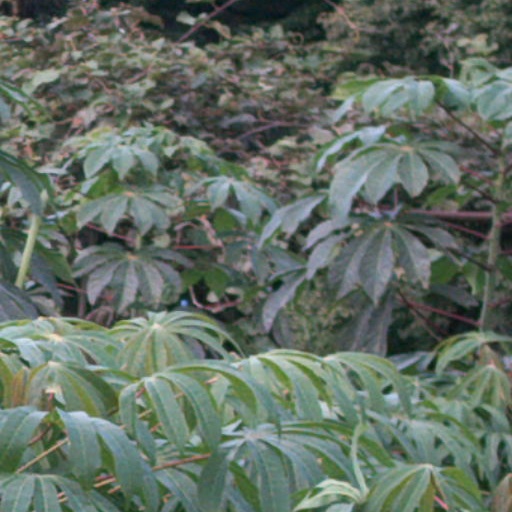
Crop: cassava